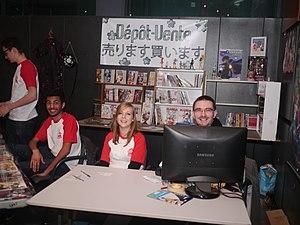
Le dépôt-vente désigne soit un certain type de magasin soit plus précisément le contrat en vertu duquel une personne confie un objet à une autre en vue de sa mise en vente.